D. Imman discography

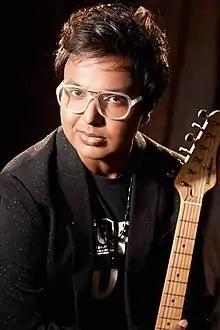
Imman in 2018

Immanuel Vasanth Dinakaran also mononymously known as D. Imman, made his music debut in 2002, with the Tamil film Thamizhan. During the course of his two decade long career, he has composed and produced original scores and songs for more than 80 films predominantly in Tamil films.